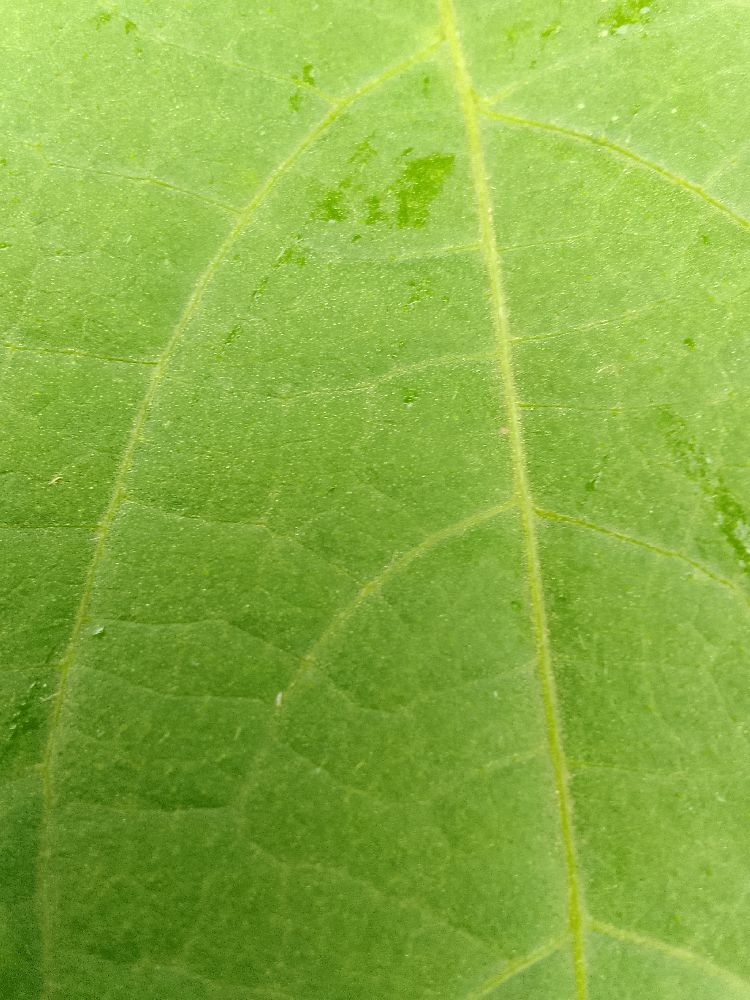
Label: healthy